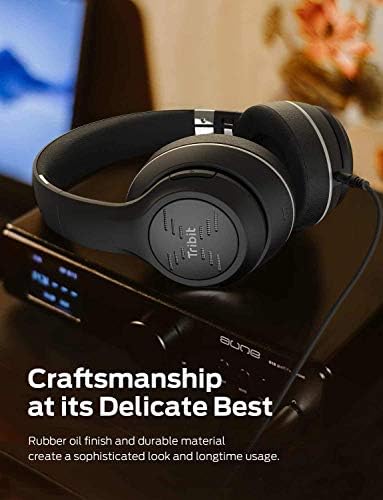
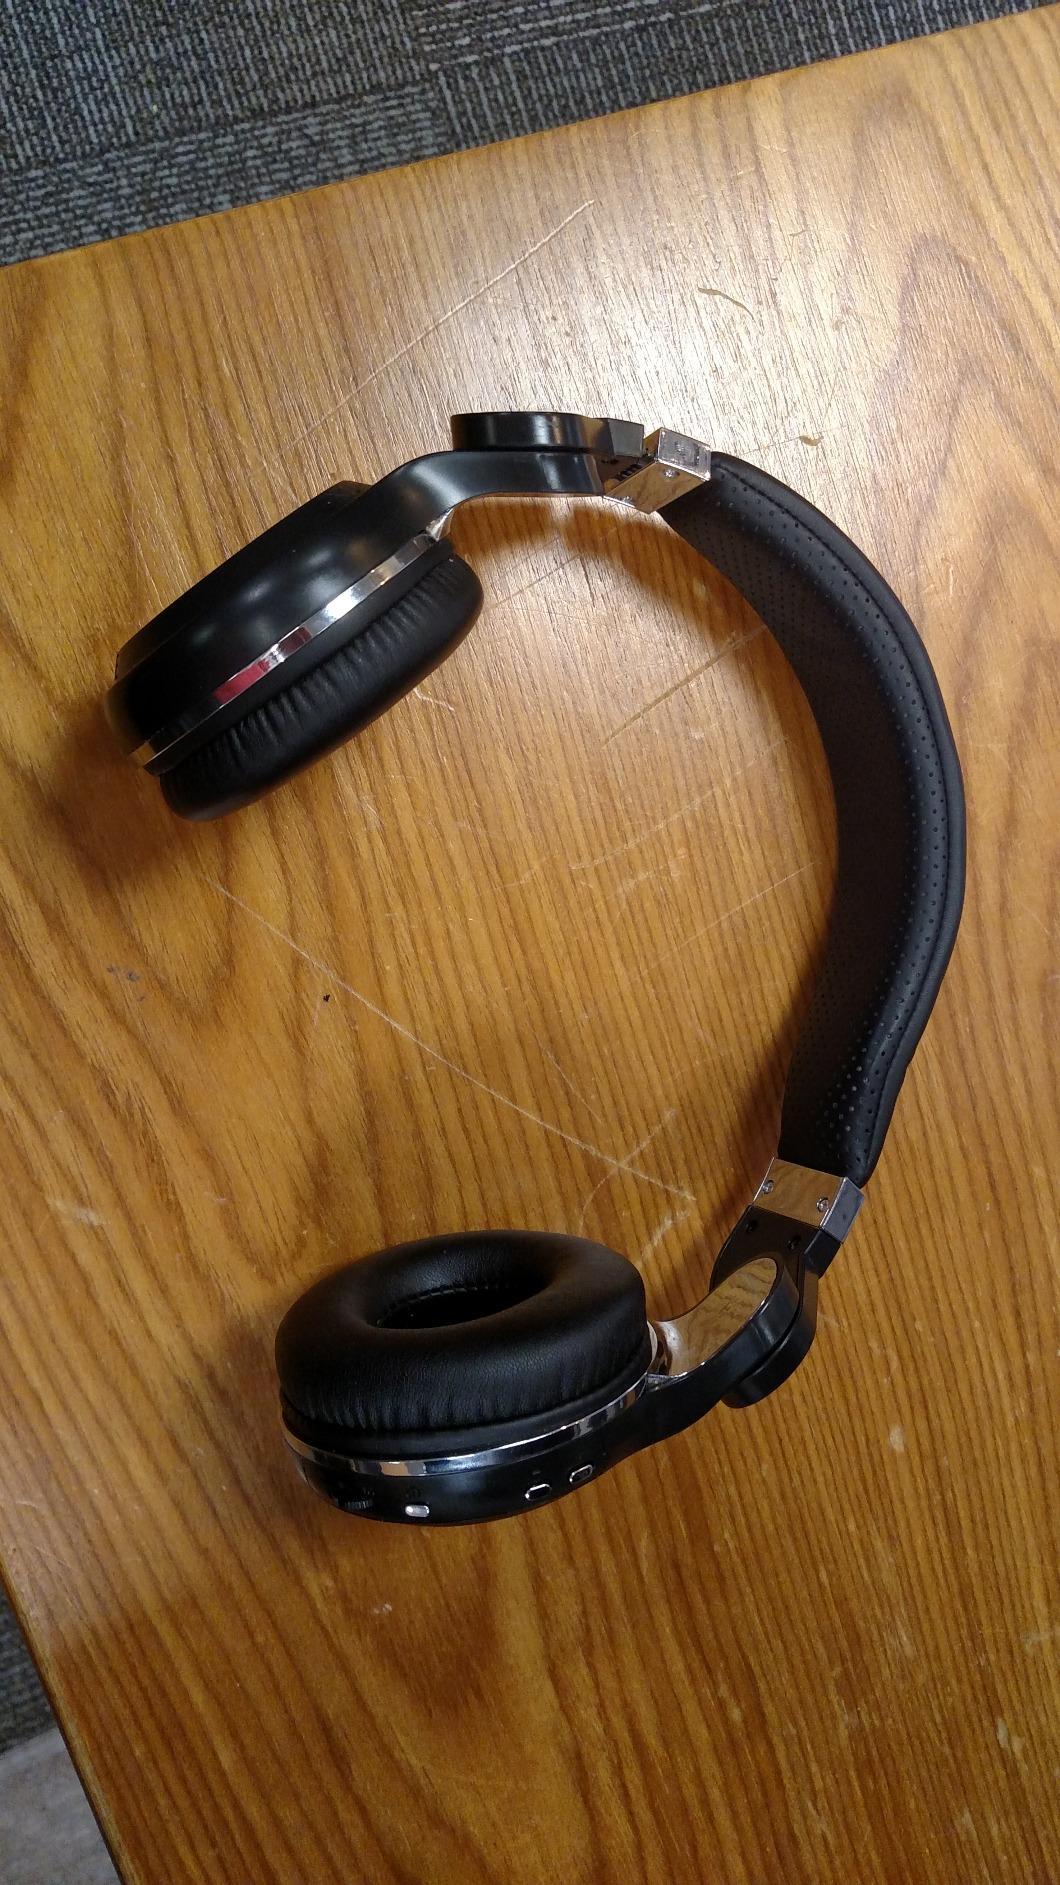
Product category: headphones
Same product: no